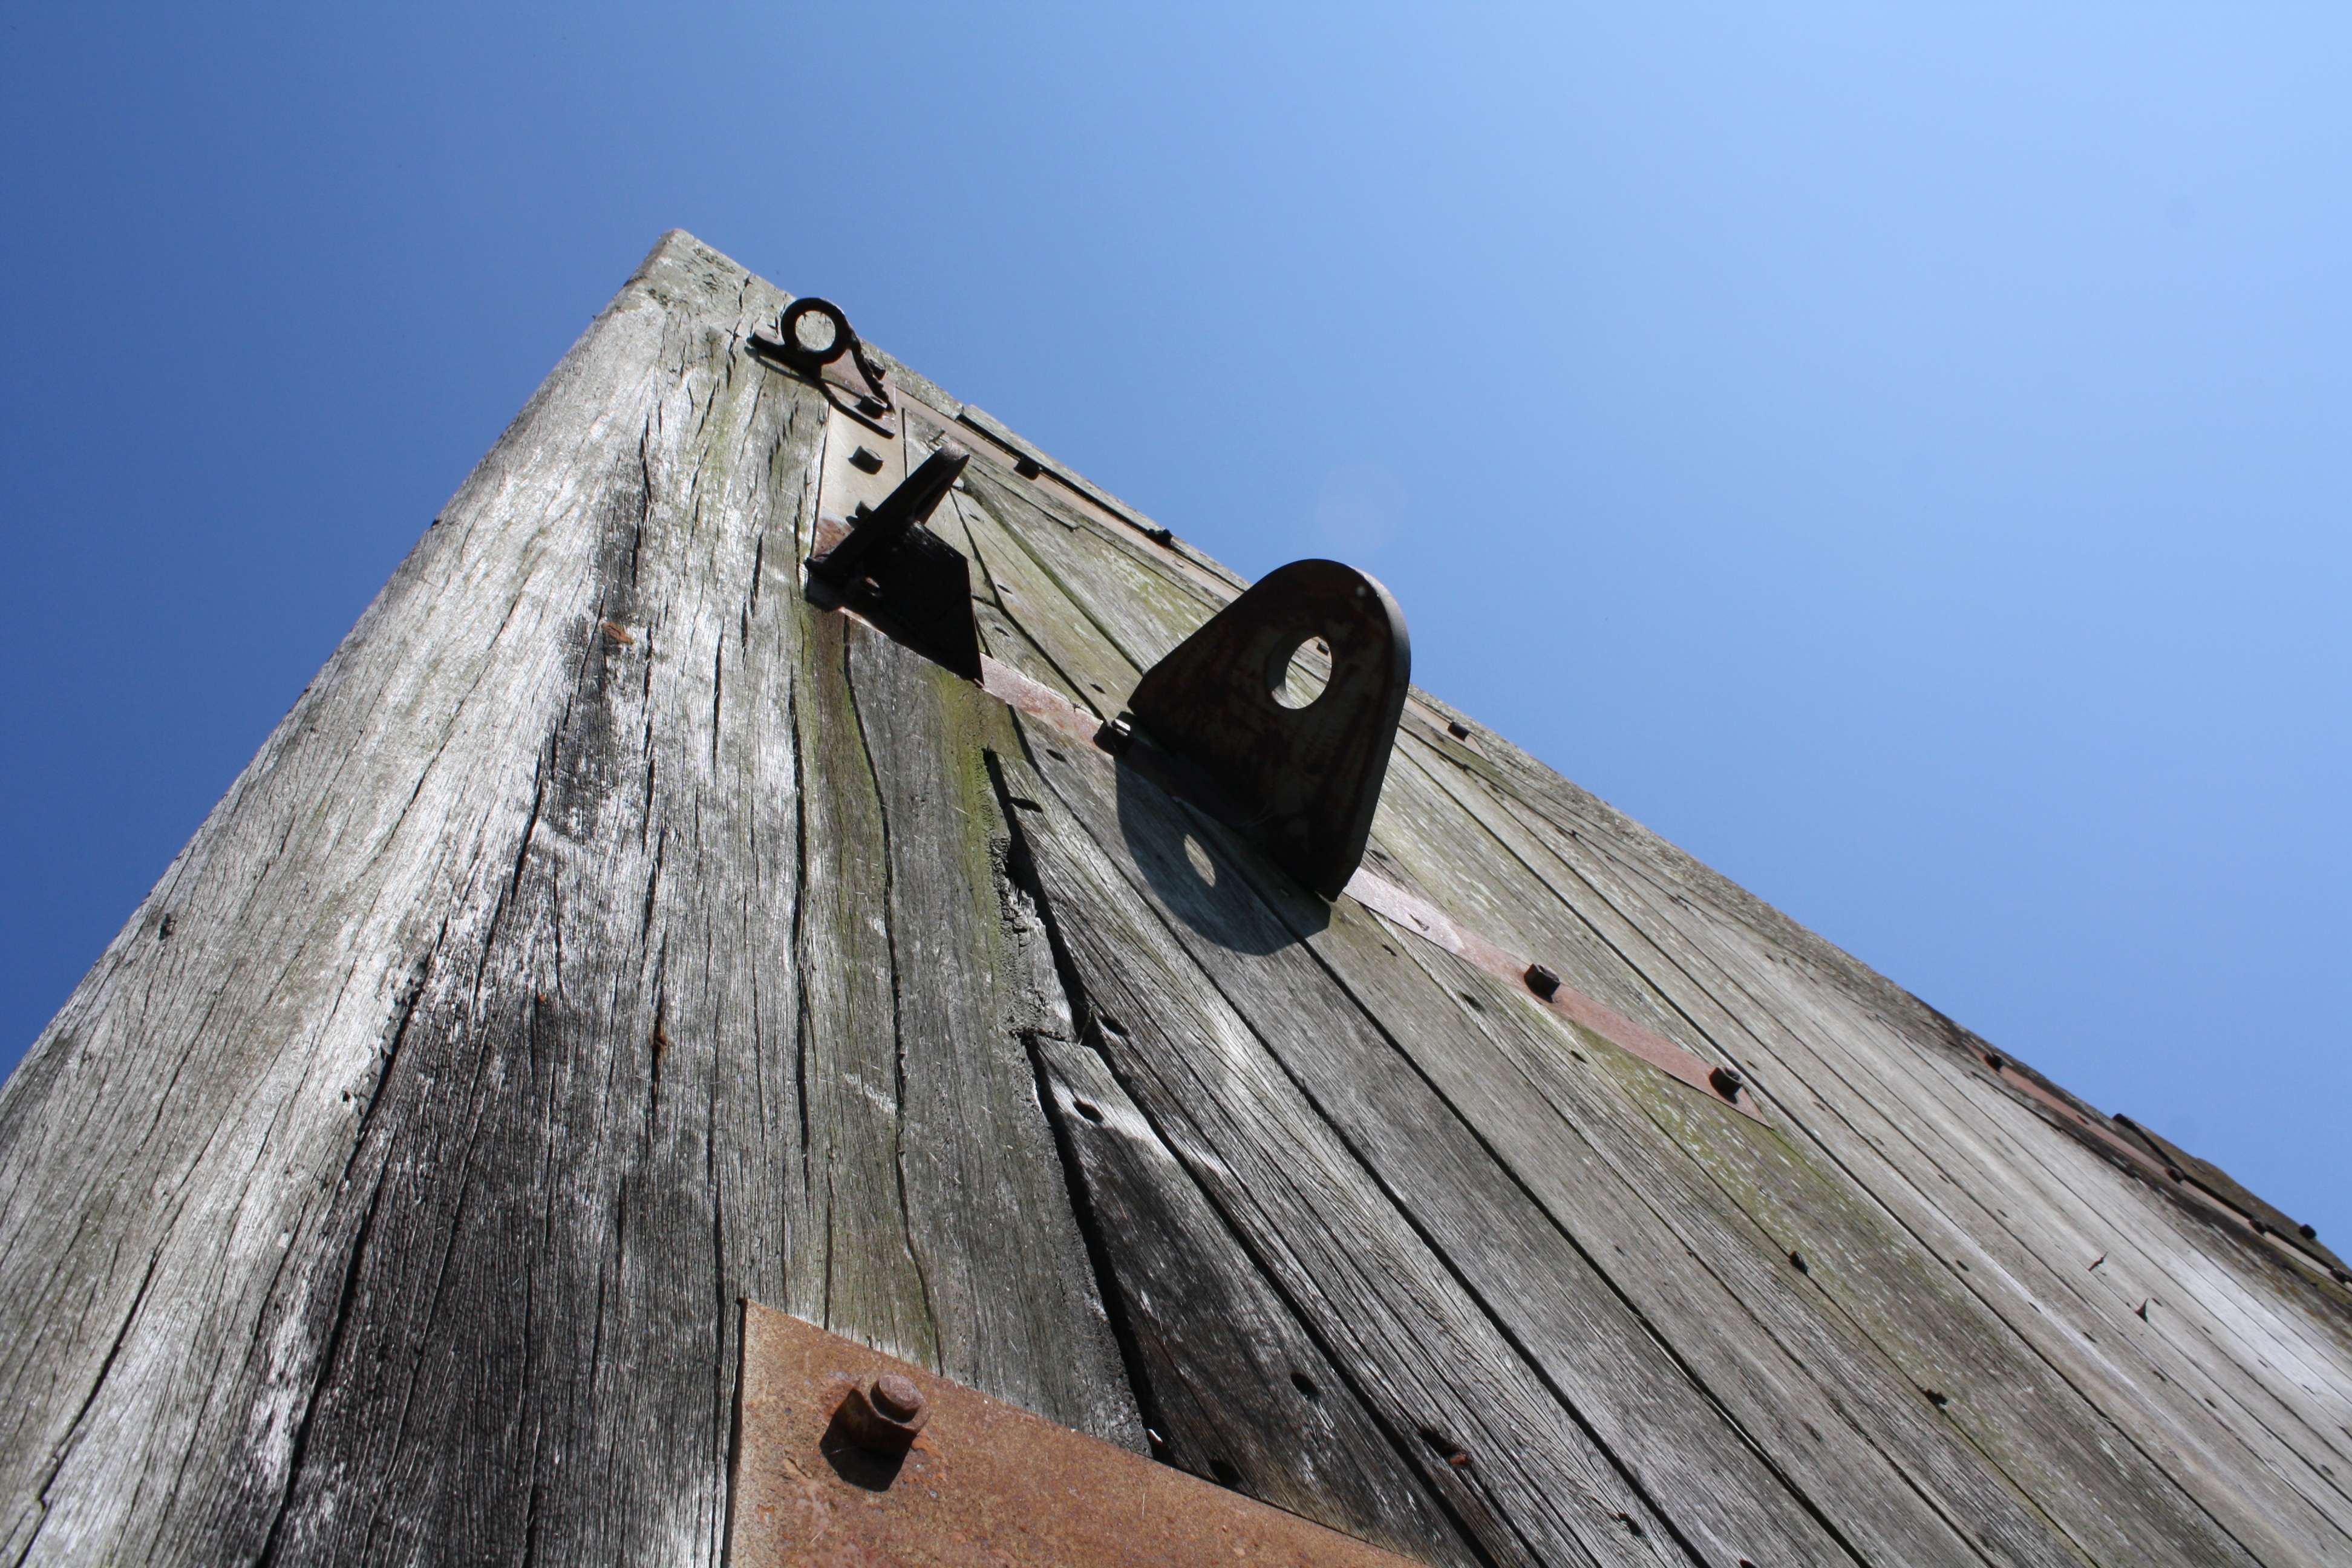
water, nature, sky, wood, roof, old, wall, river, summer, blue, gate, wooden, sluice, outdoor structure